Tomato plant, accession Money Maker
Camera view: bottom (45 deg); turntable rotation: 30 degrees
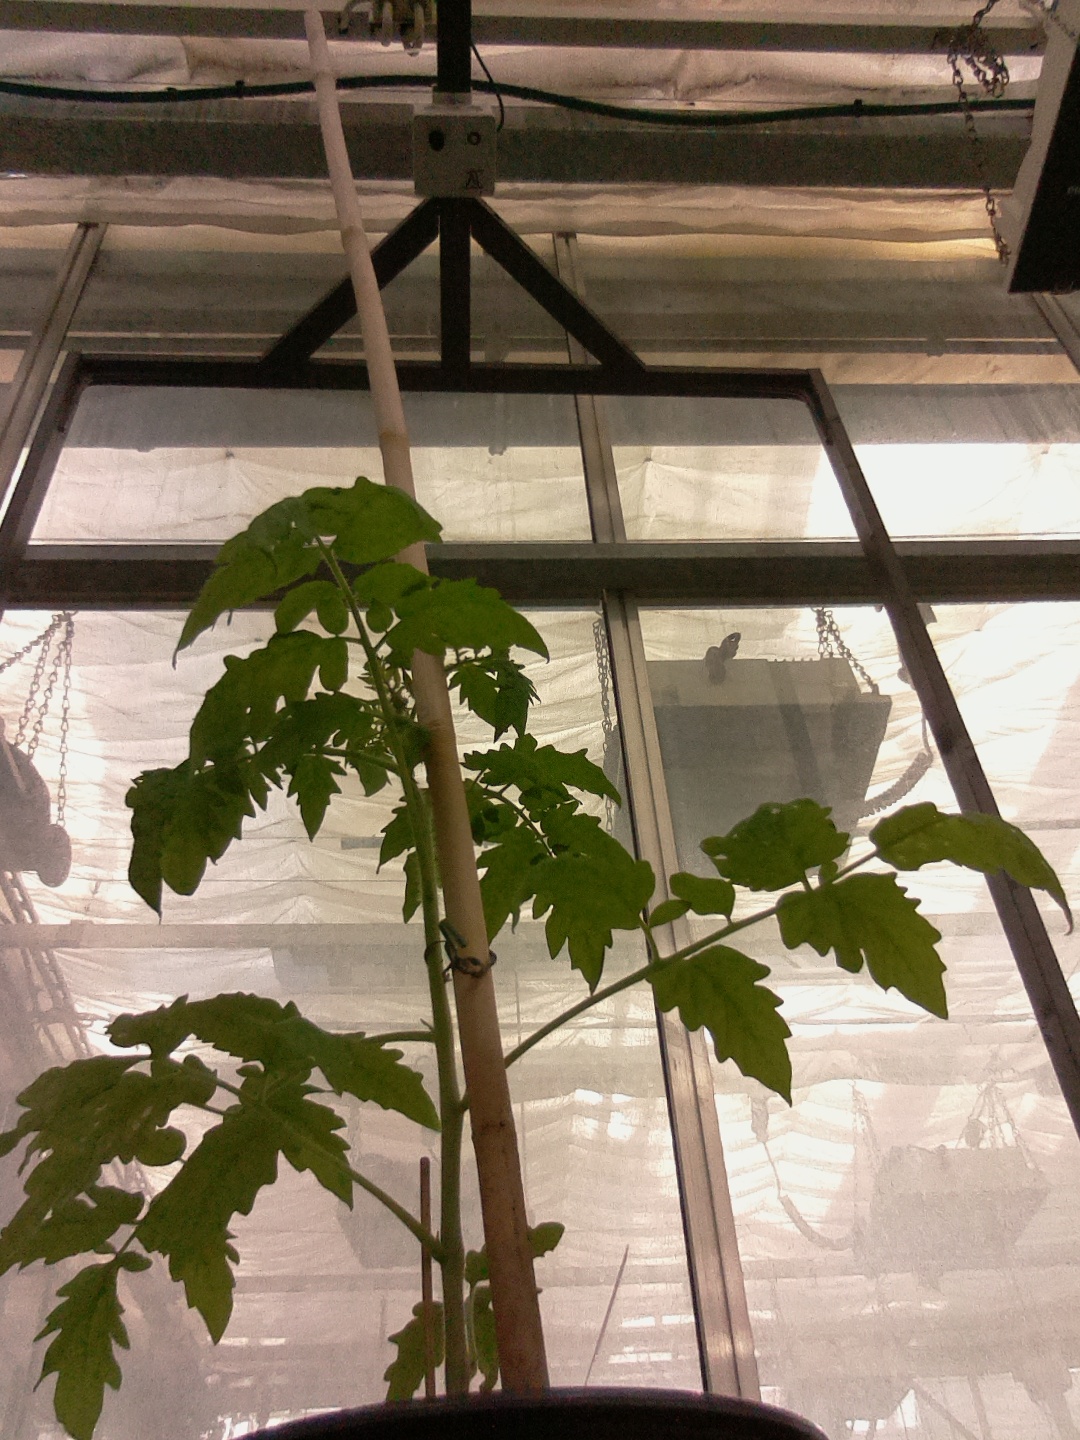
BBCH growth stage 13: 6 of true leaves visible